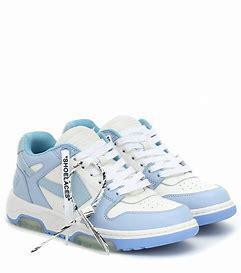
Brand: Off-White
Model: Off Out Of Office